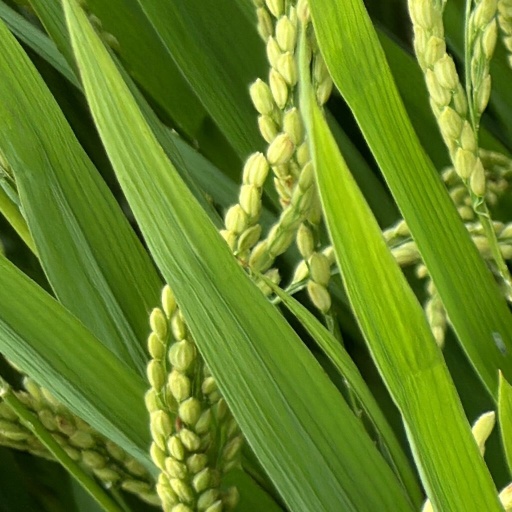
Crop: rice